Rutherglen

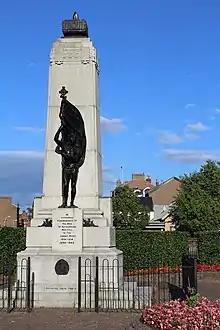
View of war memorial facing east

Lying across Stonelaw Road east of Clincarthill, the Wardlawhill area includes some older large houses and tenement buildings; a BBC Scotland report found that Wardlaw Drive, the hill's northern slope lined with tenements, ranked seventh among the steepest streets in Scotland. Adjacent to this street, placed at the top of stairs off Hamilton Road and partly built into the hill itself, is the Sri Sundara Ganapathy Hindu Temple (built 1882), previously Wardlawhill Parish Church – the congregation of which merged with the West Parish at Burnhill in 2007, the building being sold in 2010. The church halls across the road are still used by local youth groups such as the Boys Brigade.